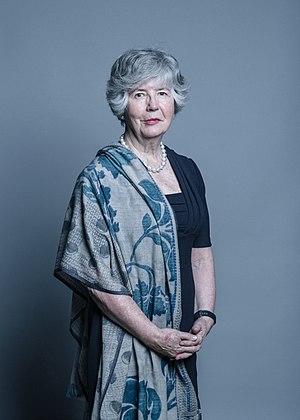
Sarah Hogg, vicomtesse Hailsham, baronne Hogg est une économiste, journaliste et femme politique anglaise. Elle est la première femme à présider une entreprise FTSE 100.